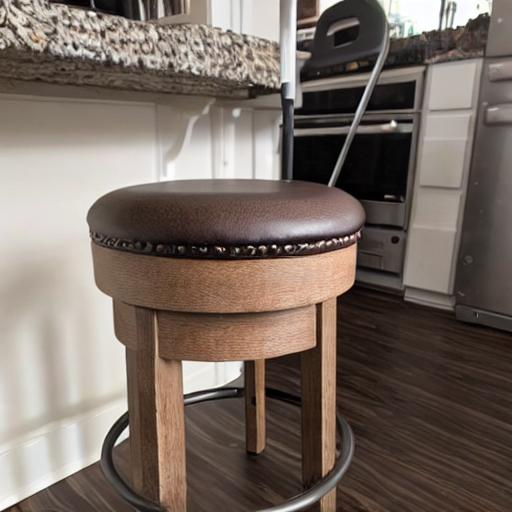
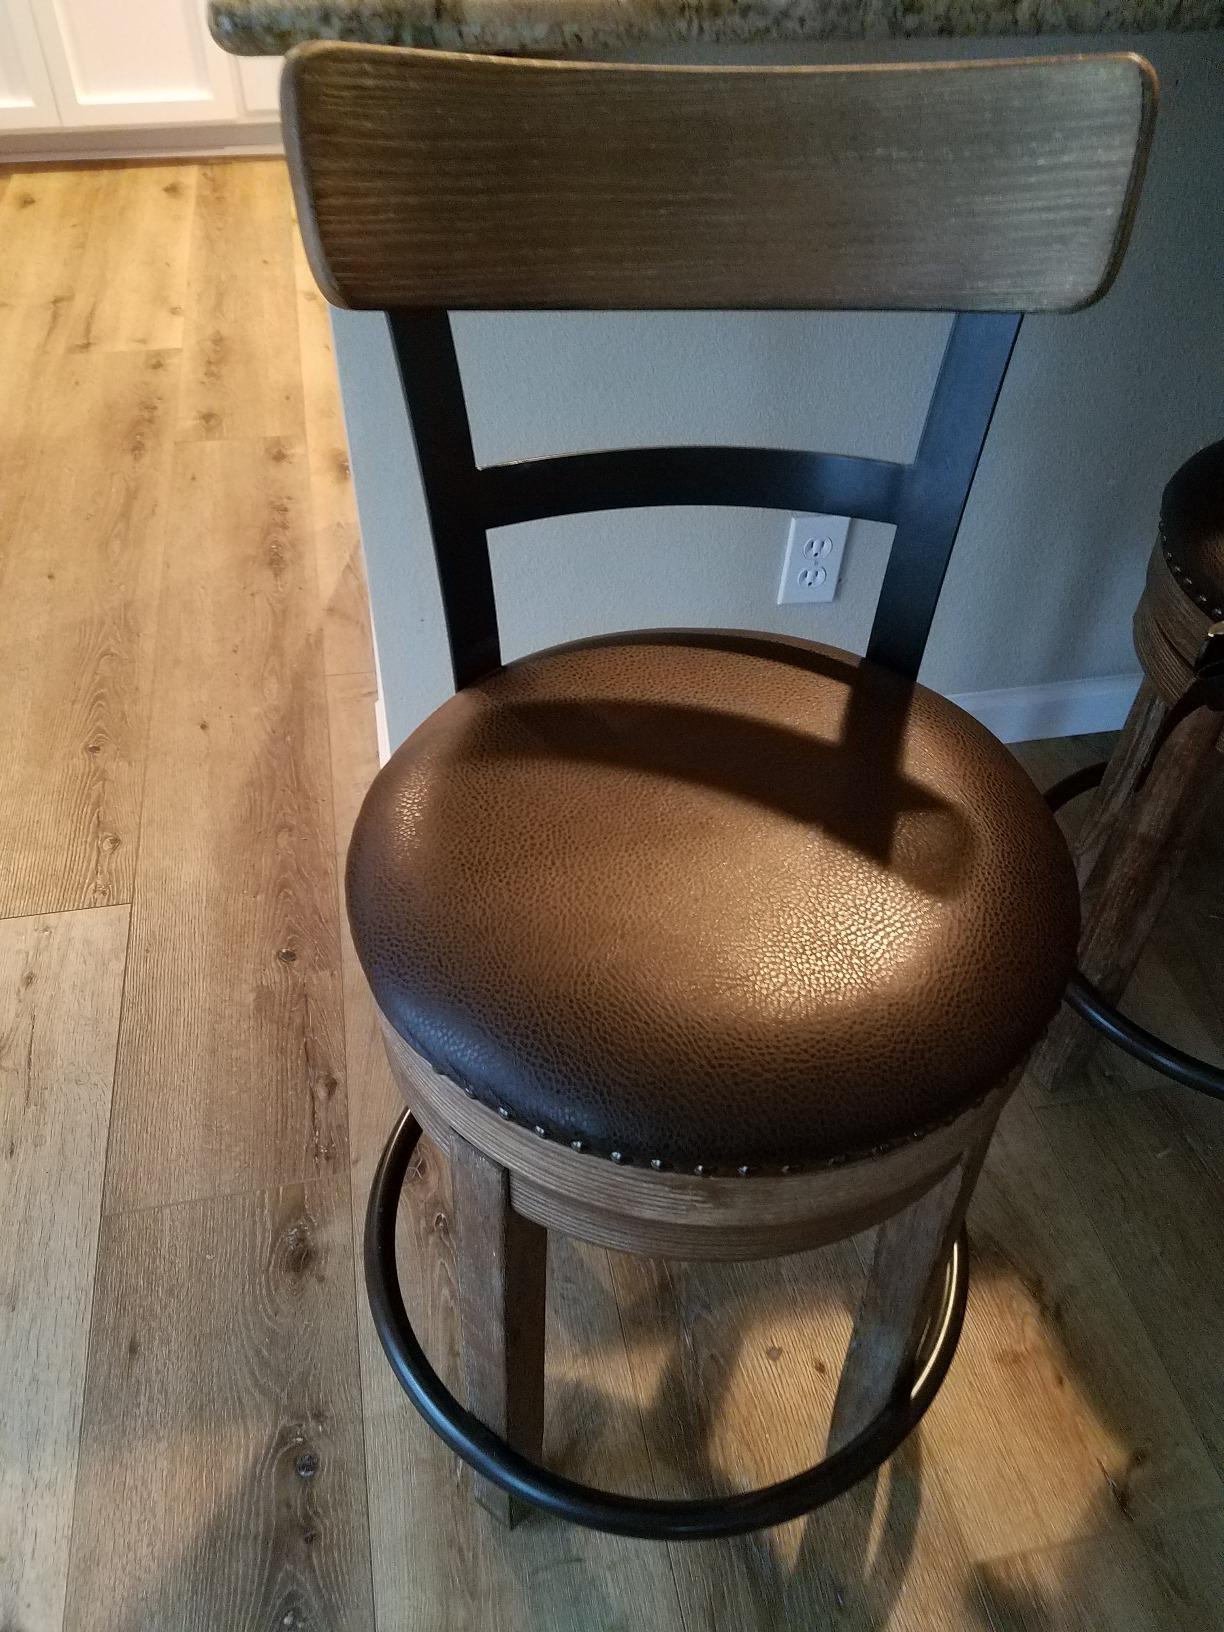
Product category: stool
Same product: no